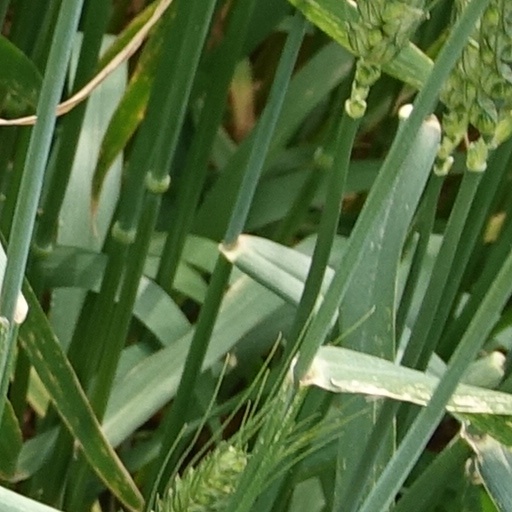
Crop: wheat